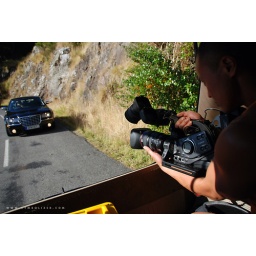
DJ: HideThe girl in the car : BrookeCamera &amp;amp; Director Jai AhnAsst. Camera &amp;amp; Director: HimiMain actress: GemmaMain Actor: Simon